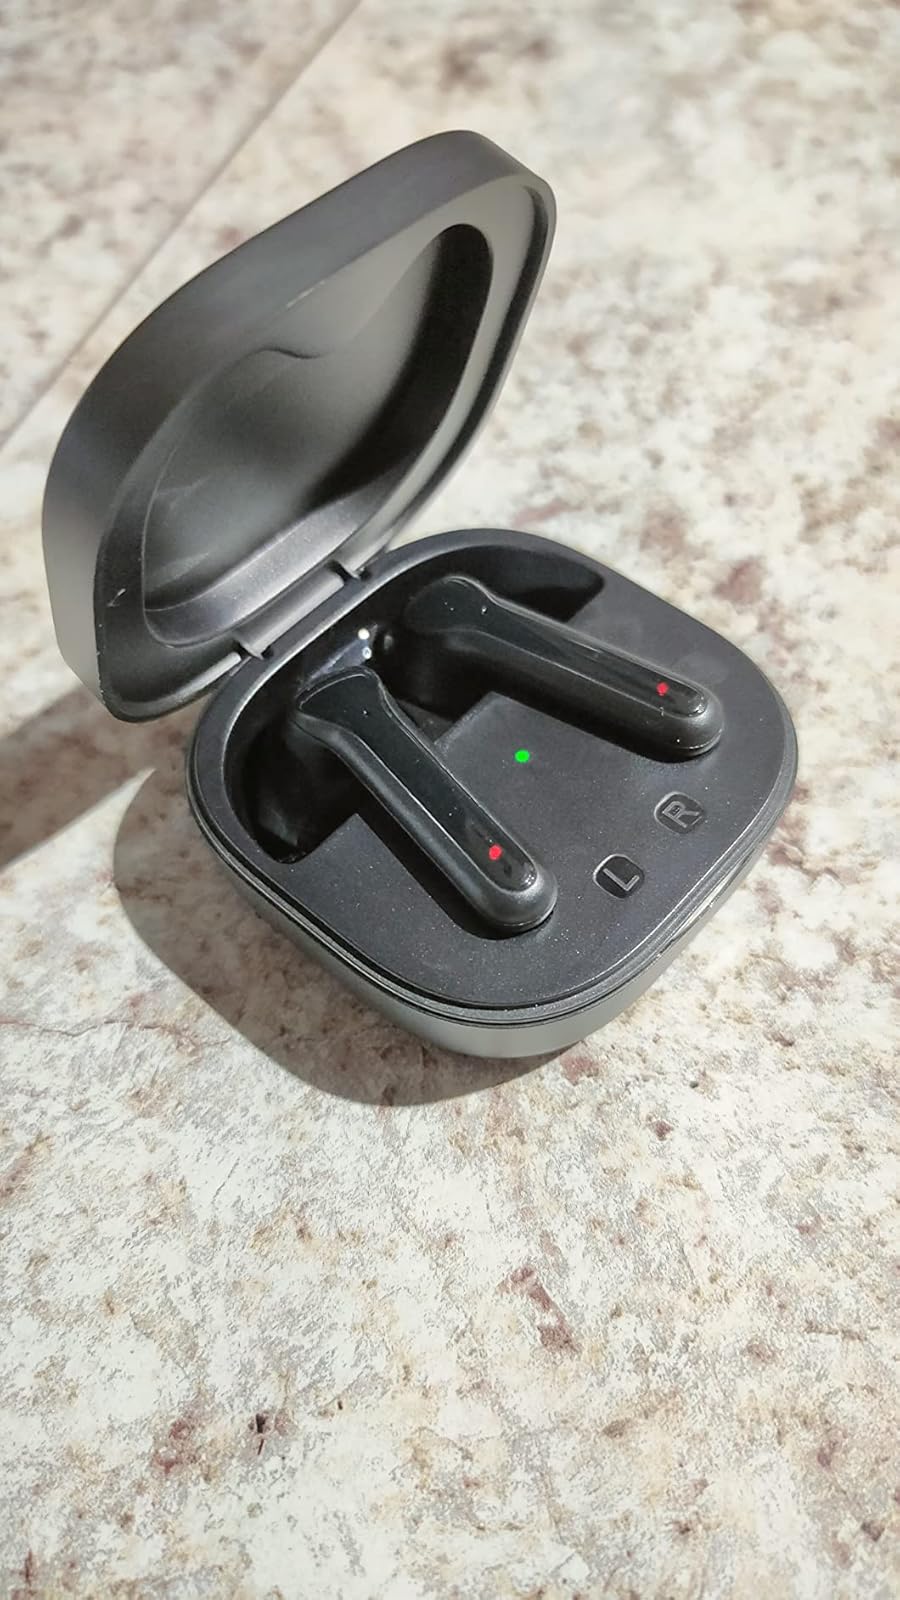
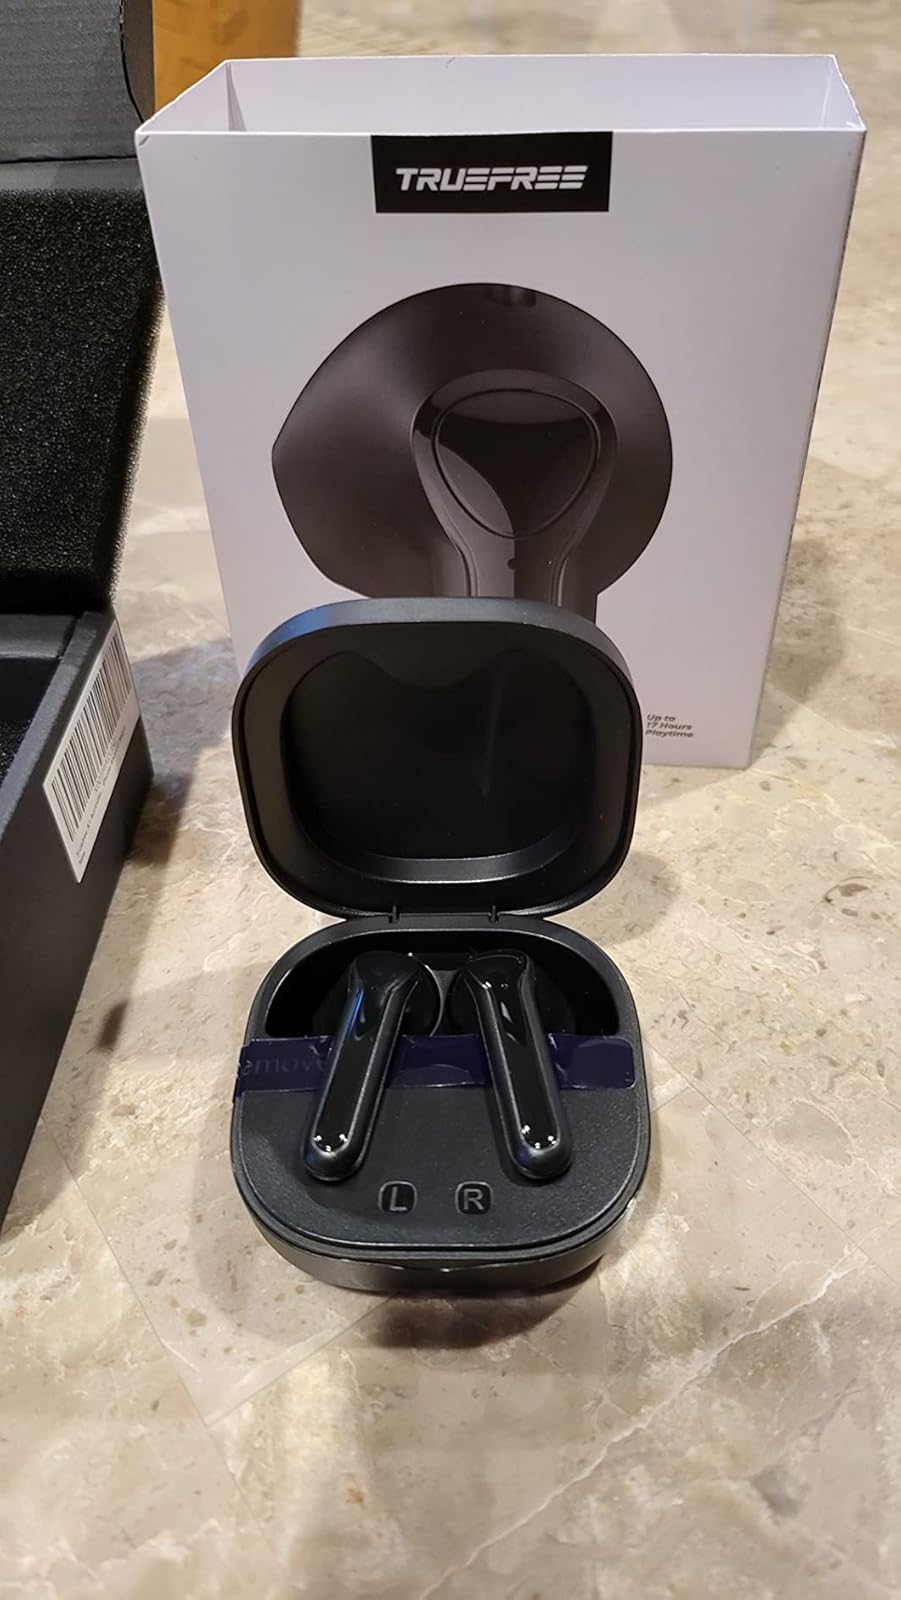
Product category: earbuds
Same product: yes